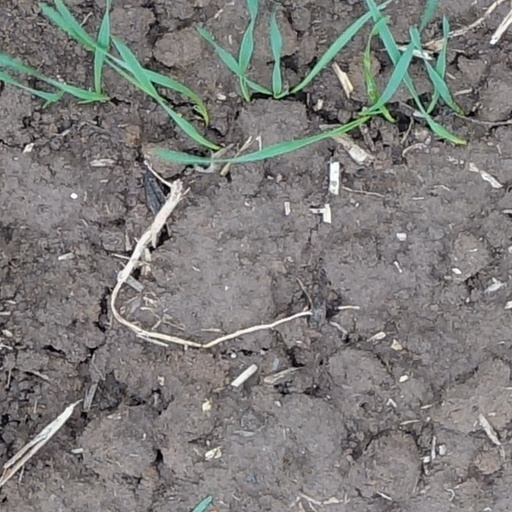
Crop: wheat